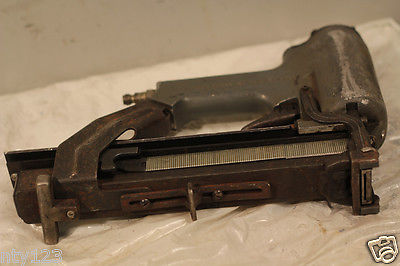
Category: stapler